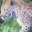
Label: leopard